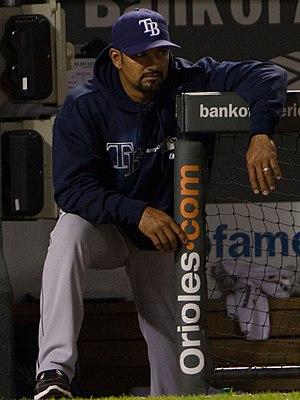
David Martinez est un ancien joueur de baseball devenu entraîneur. Il a joué dans les Ligues majeures de baseball comme voltigeur de 1986 à 2001.